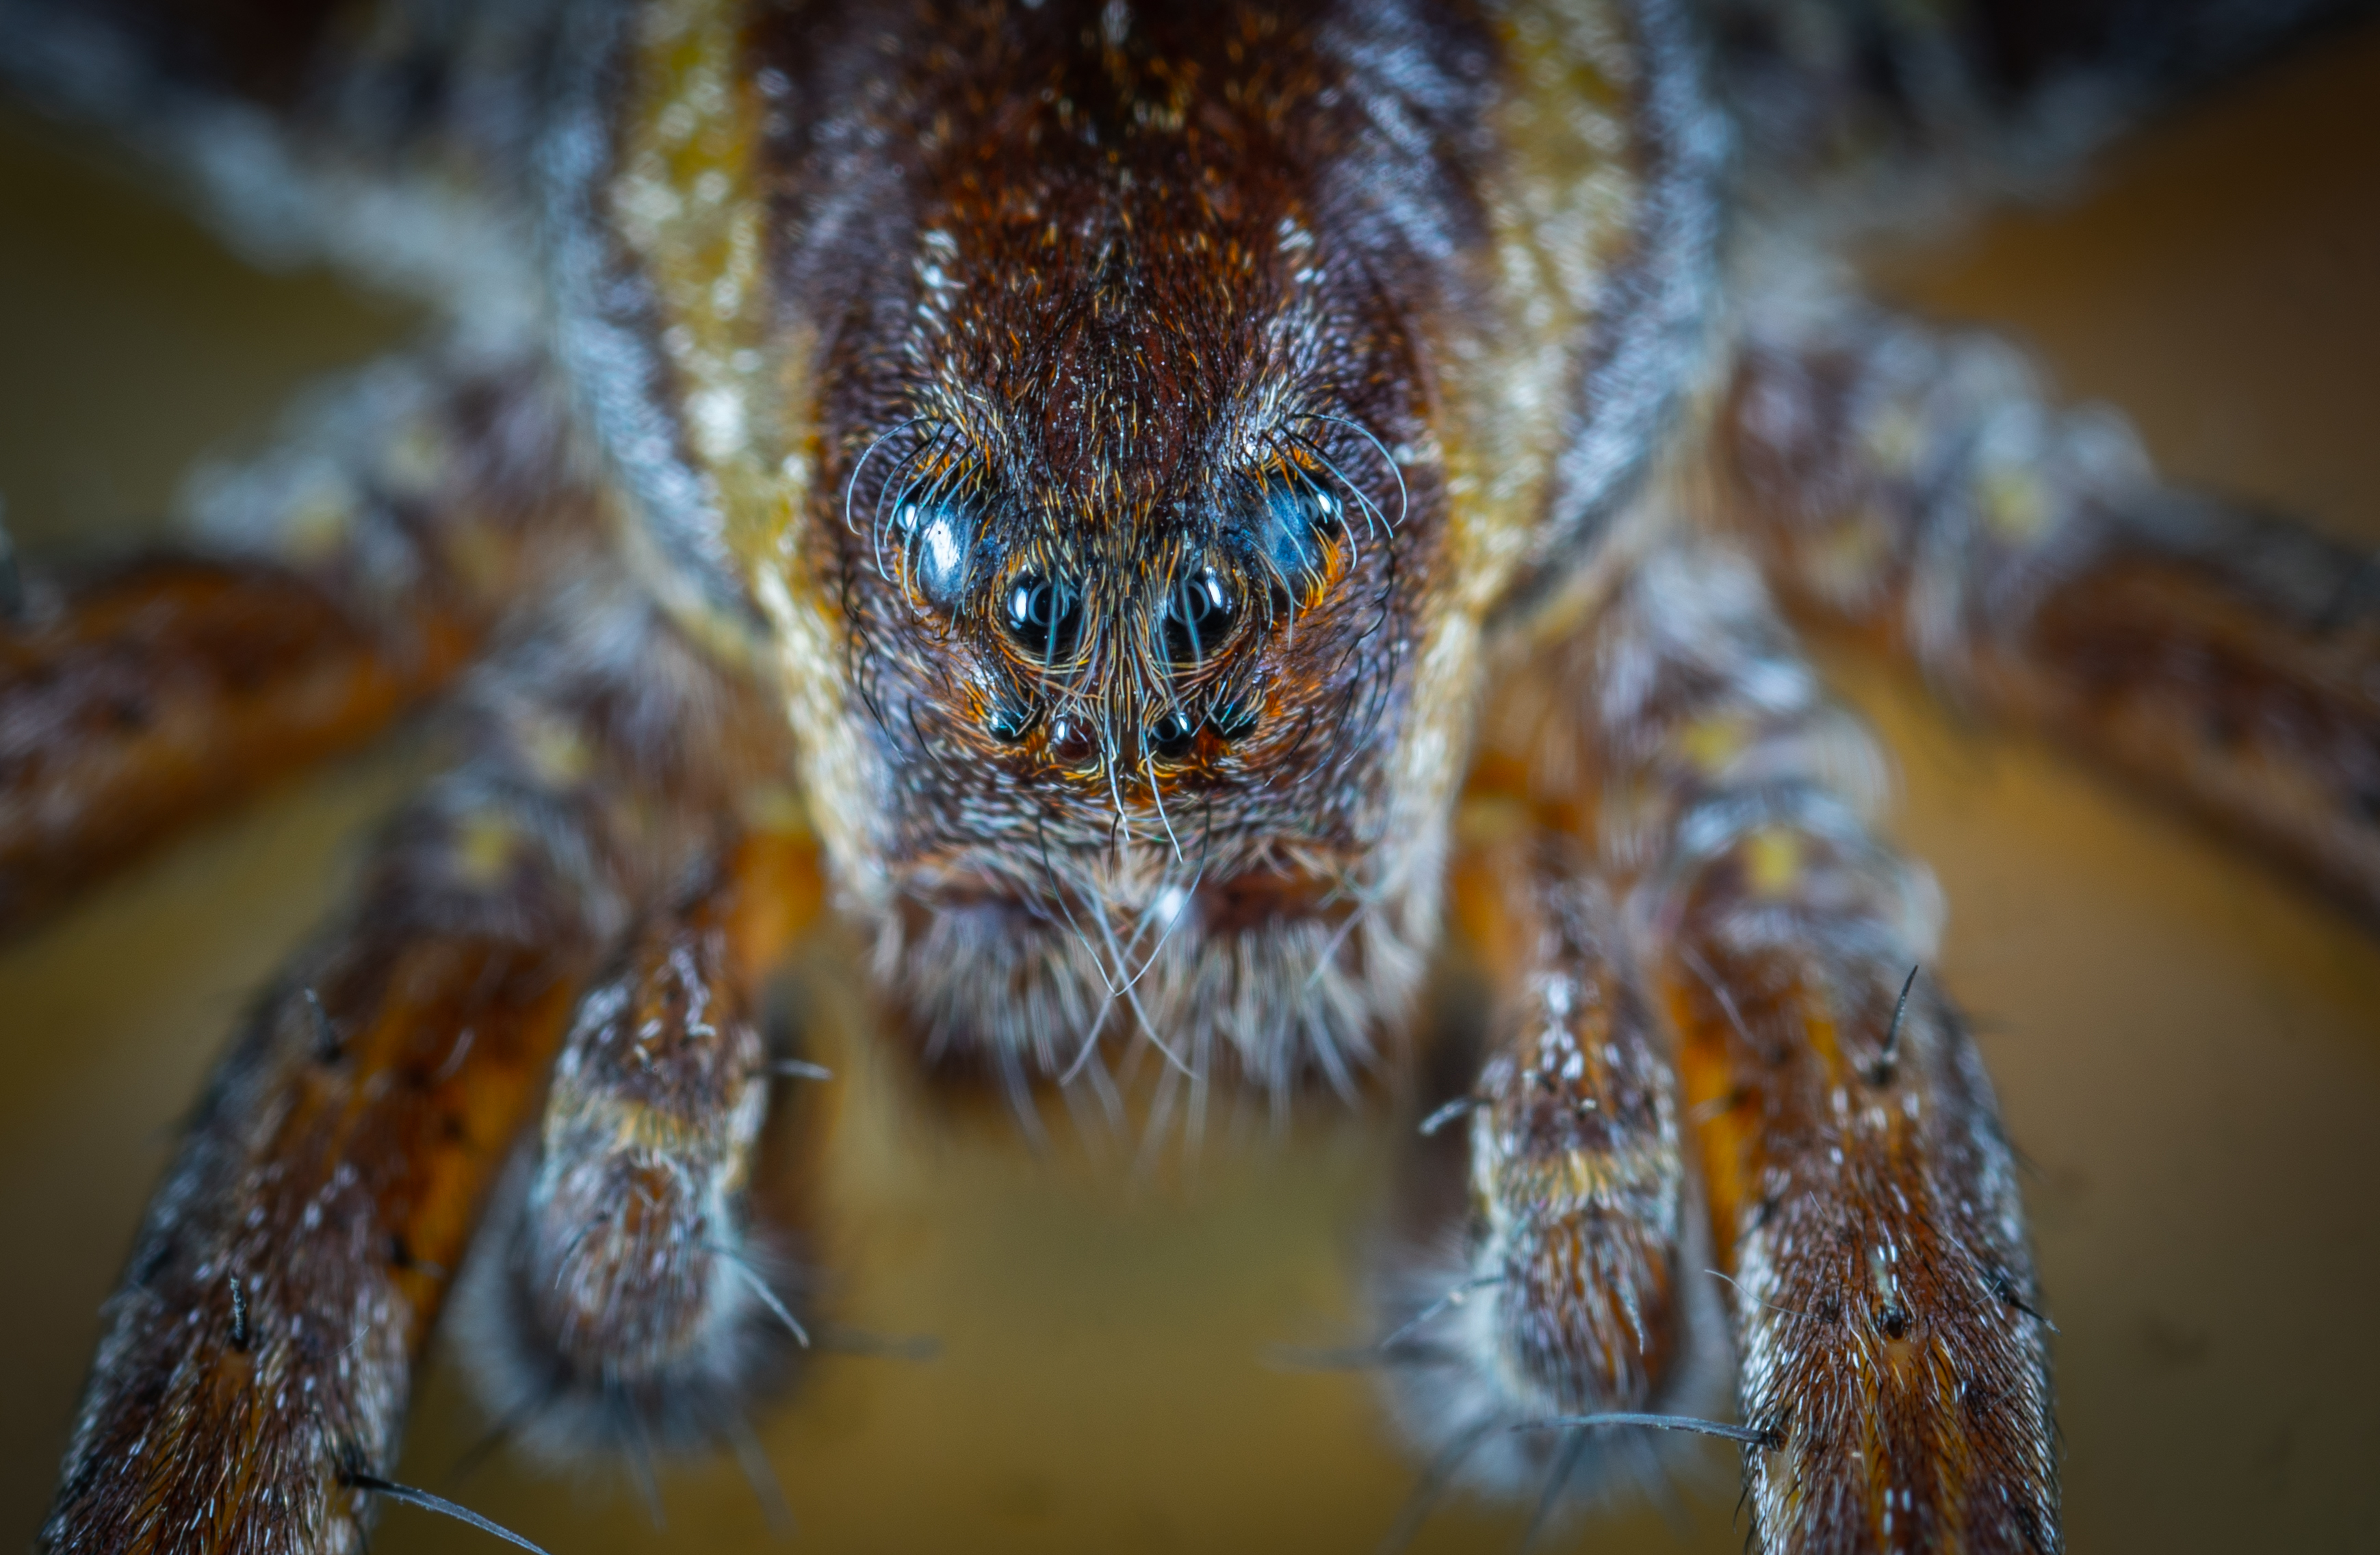
spider, arachnid, macro, invertebrate, macro photography, close up, insect, wolf spider, fauna, photography, araneus, wildlife, organism, arthropod, pest, european garden spider, tarantula, membrane winged insect